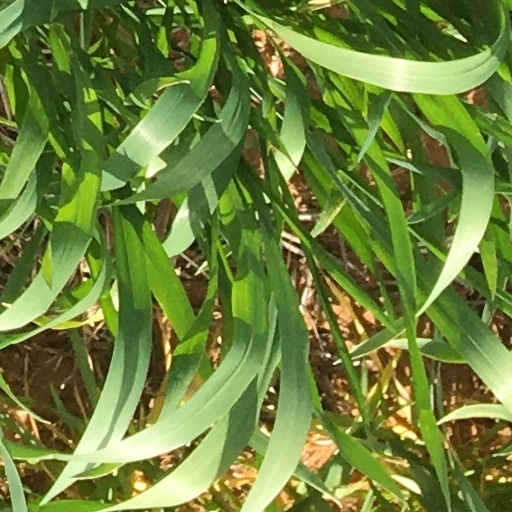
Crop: wheat